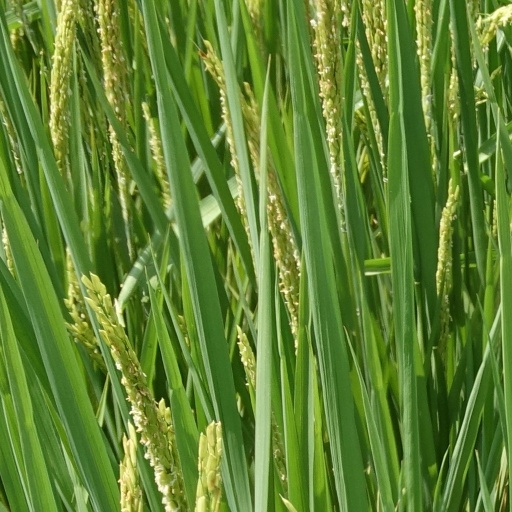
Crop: rice